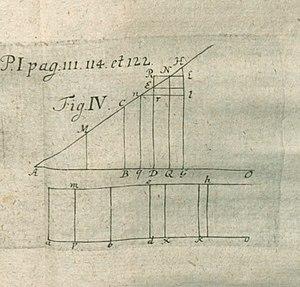
Colin Maclaurin est un mathématicien écossais. Il fut professeur de mathématiques au Marischal College à Aberdeen de 1717 à 1725 et à l'université d'Édimbourg de 1725 à 1745.